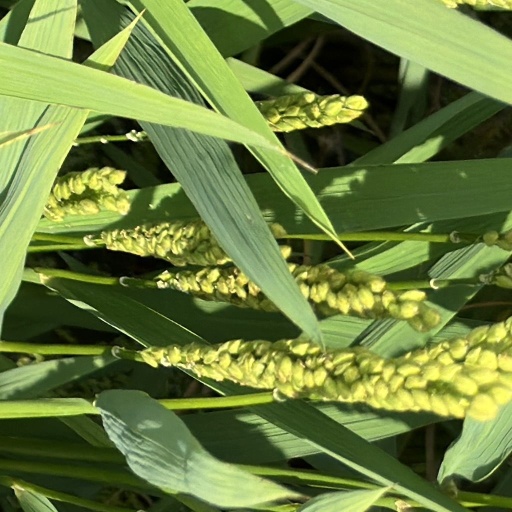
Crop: rice